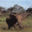
Label: elephant